François-Nicolas-Benoît Haxo

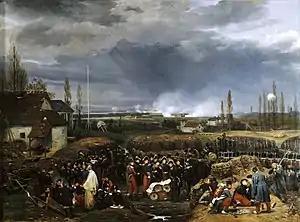
"The Siege of Antwerp" by Horace Vernet

After the Restoration, Louis XVIII of France wished to give Haxo a command in the Royal Guards, but the general remained faithful to Napoleon. During the Hundred Days, Haxo laid out the provisional fortifications of Paris and fought at the Battle of Waterloo.